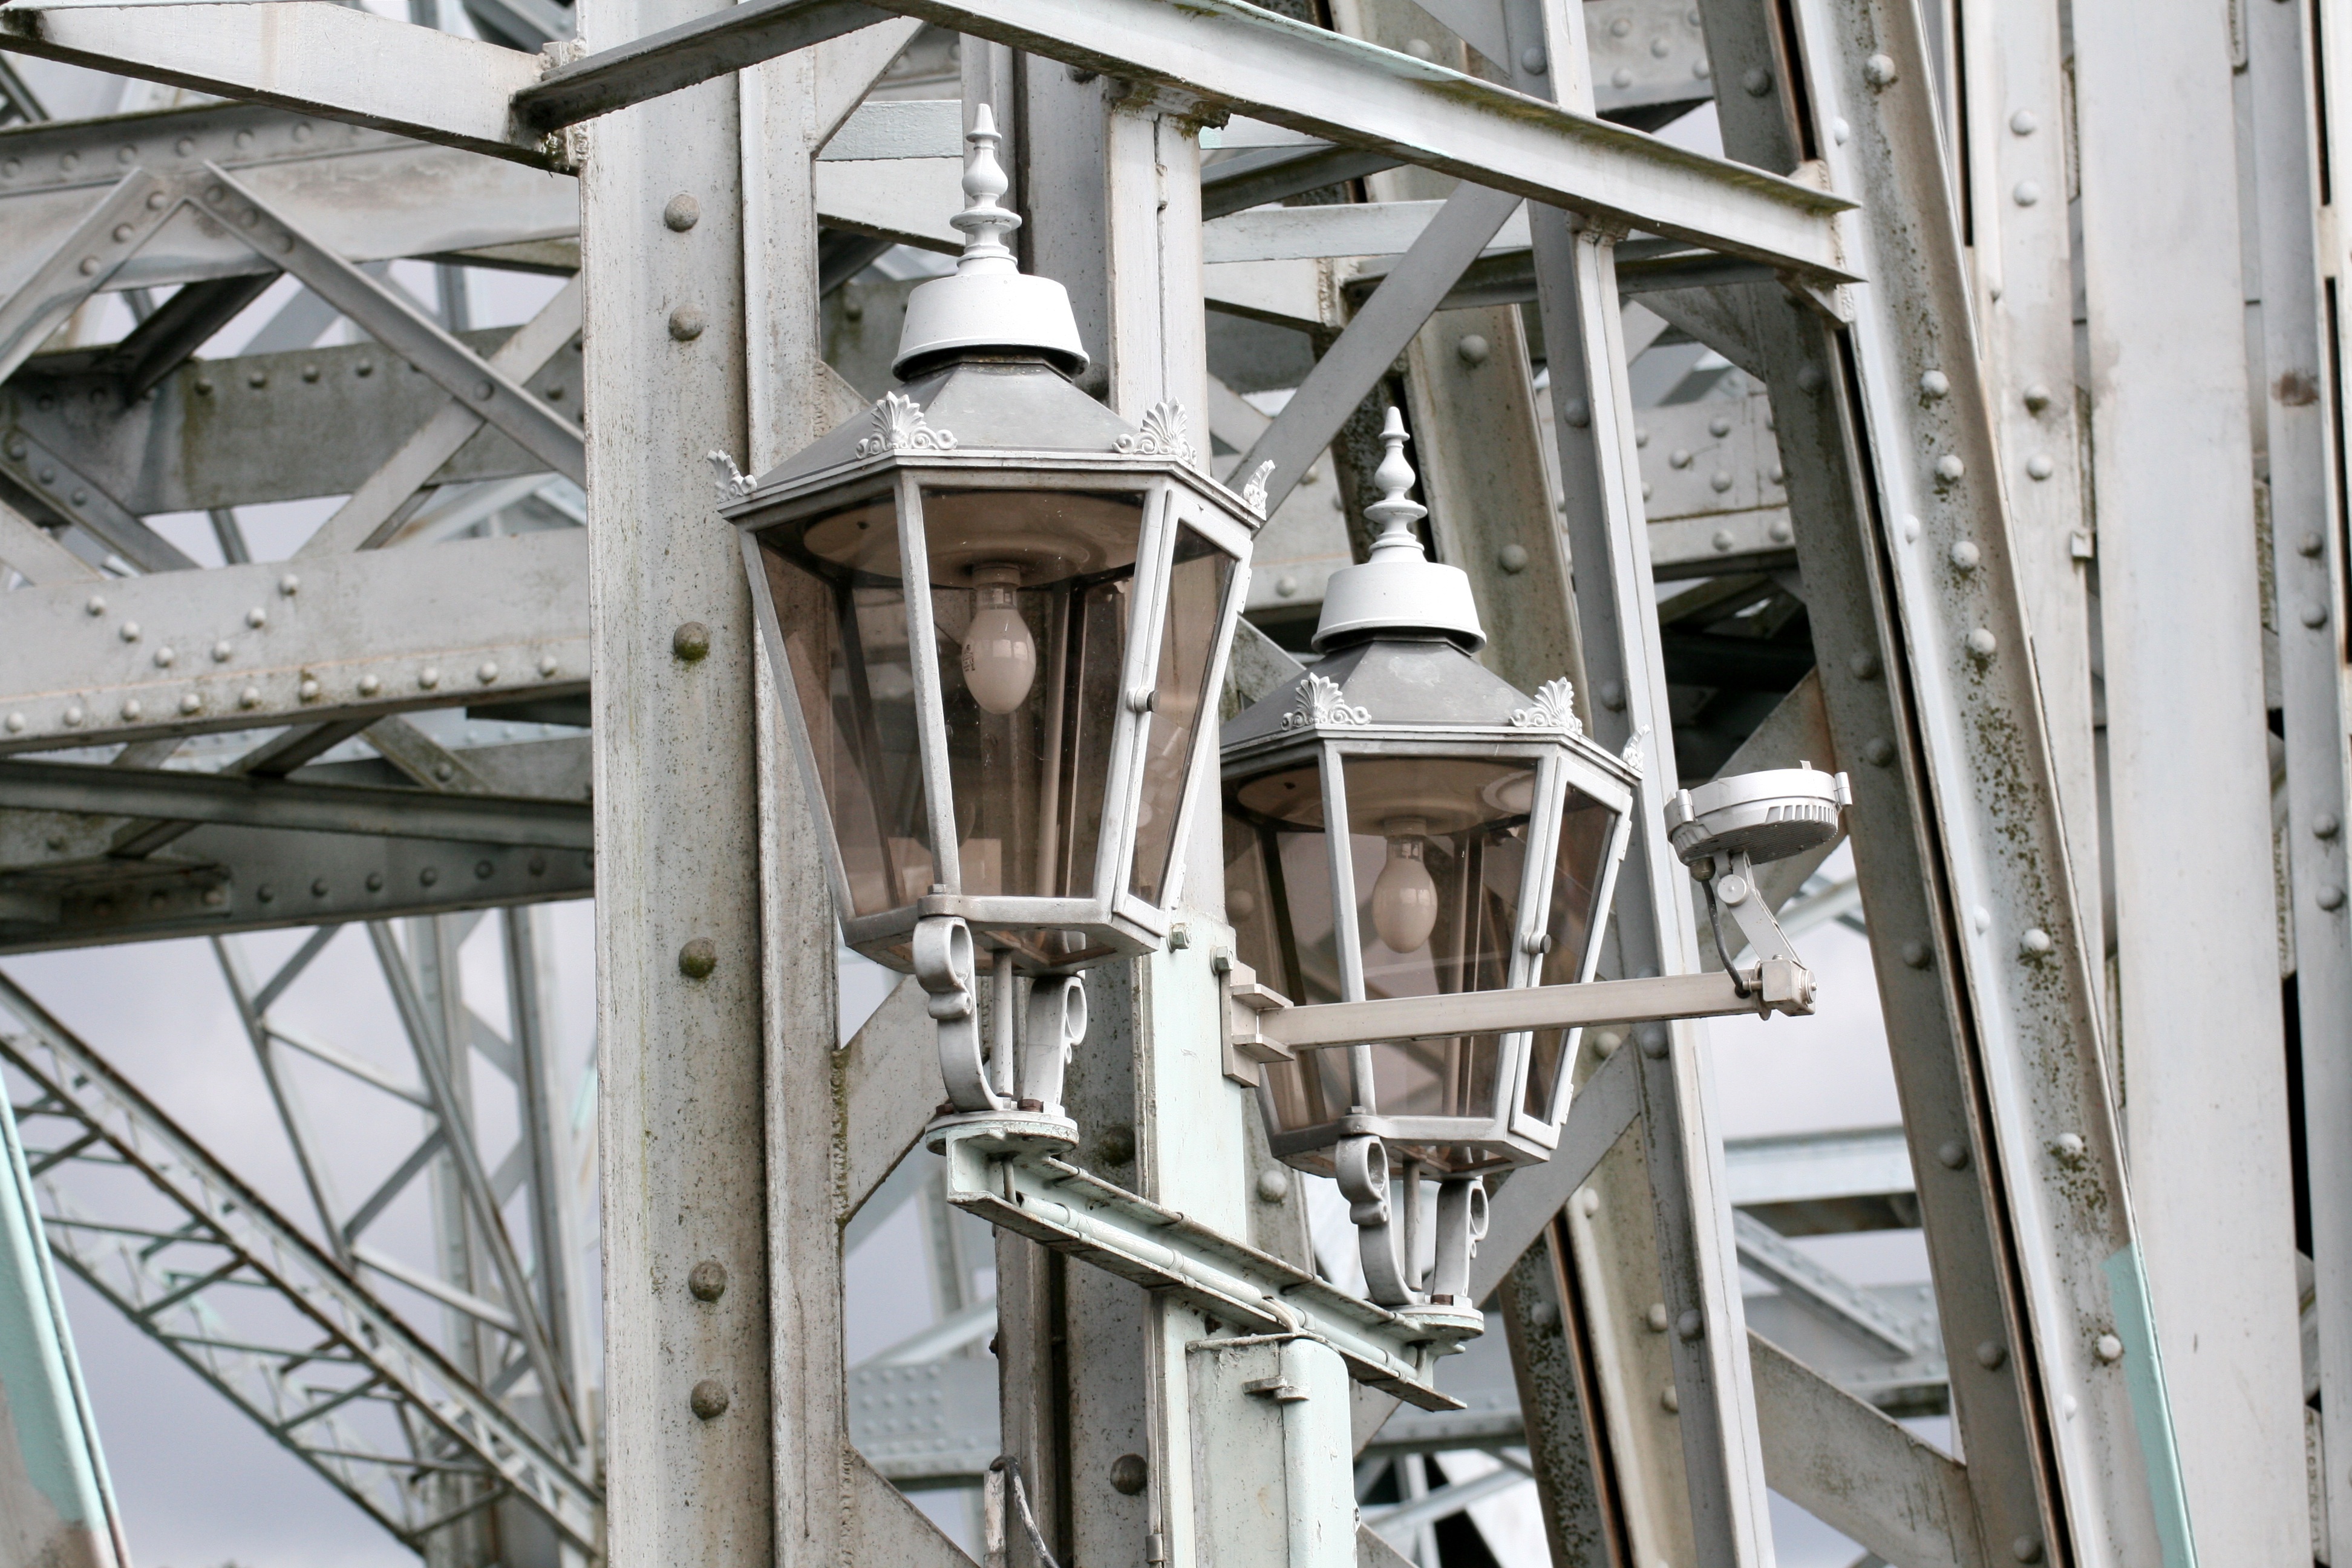
architecture, structure, wood, technology, bridge, building, old, steel, construction, lantern, mast, metal, landmark, facade, industry, lamp, street lamp, places of interest, iron, historically, dresden, steel structure, gas lantern, architectural landmark, urban area, steel mesh